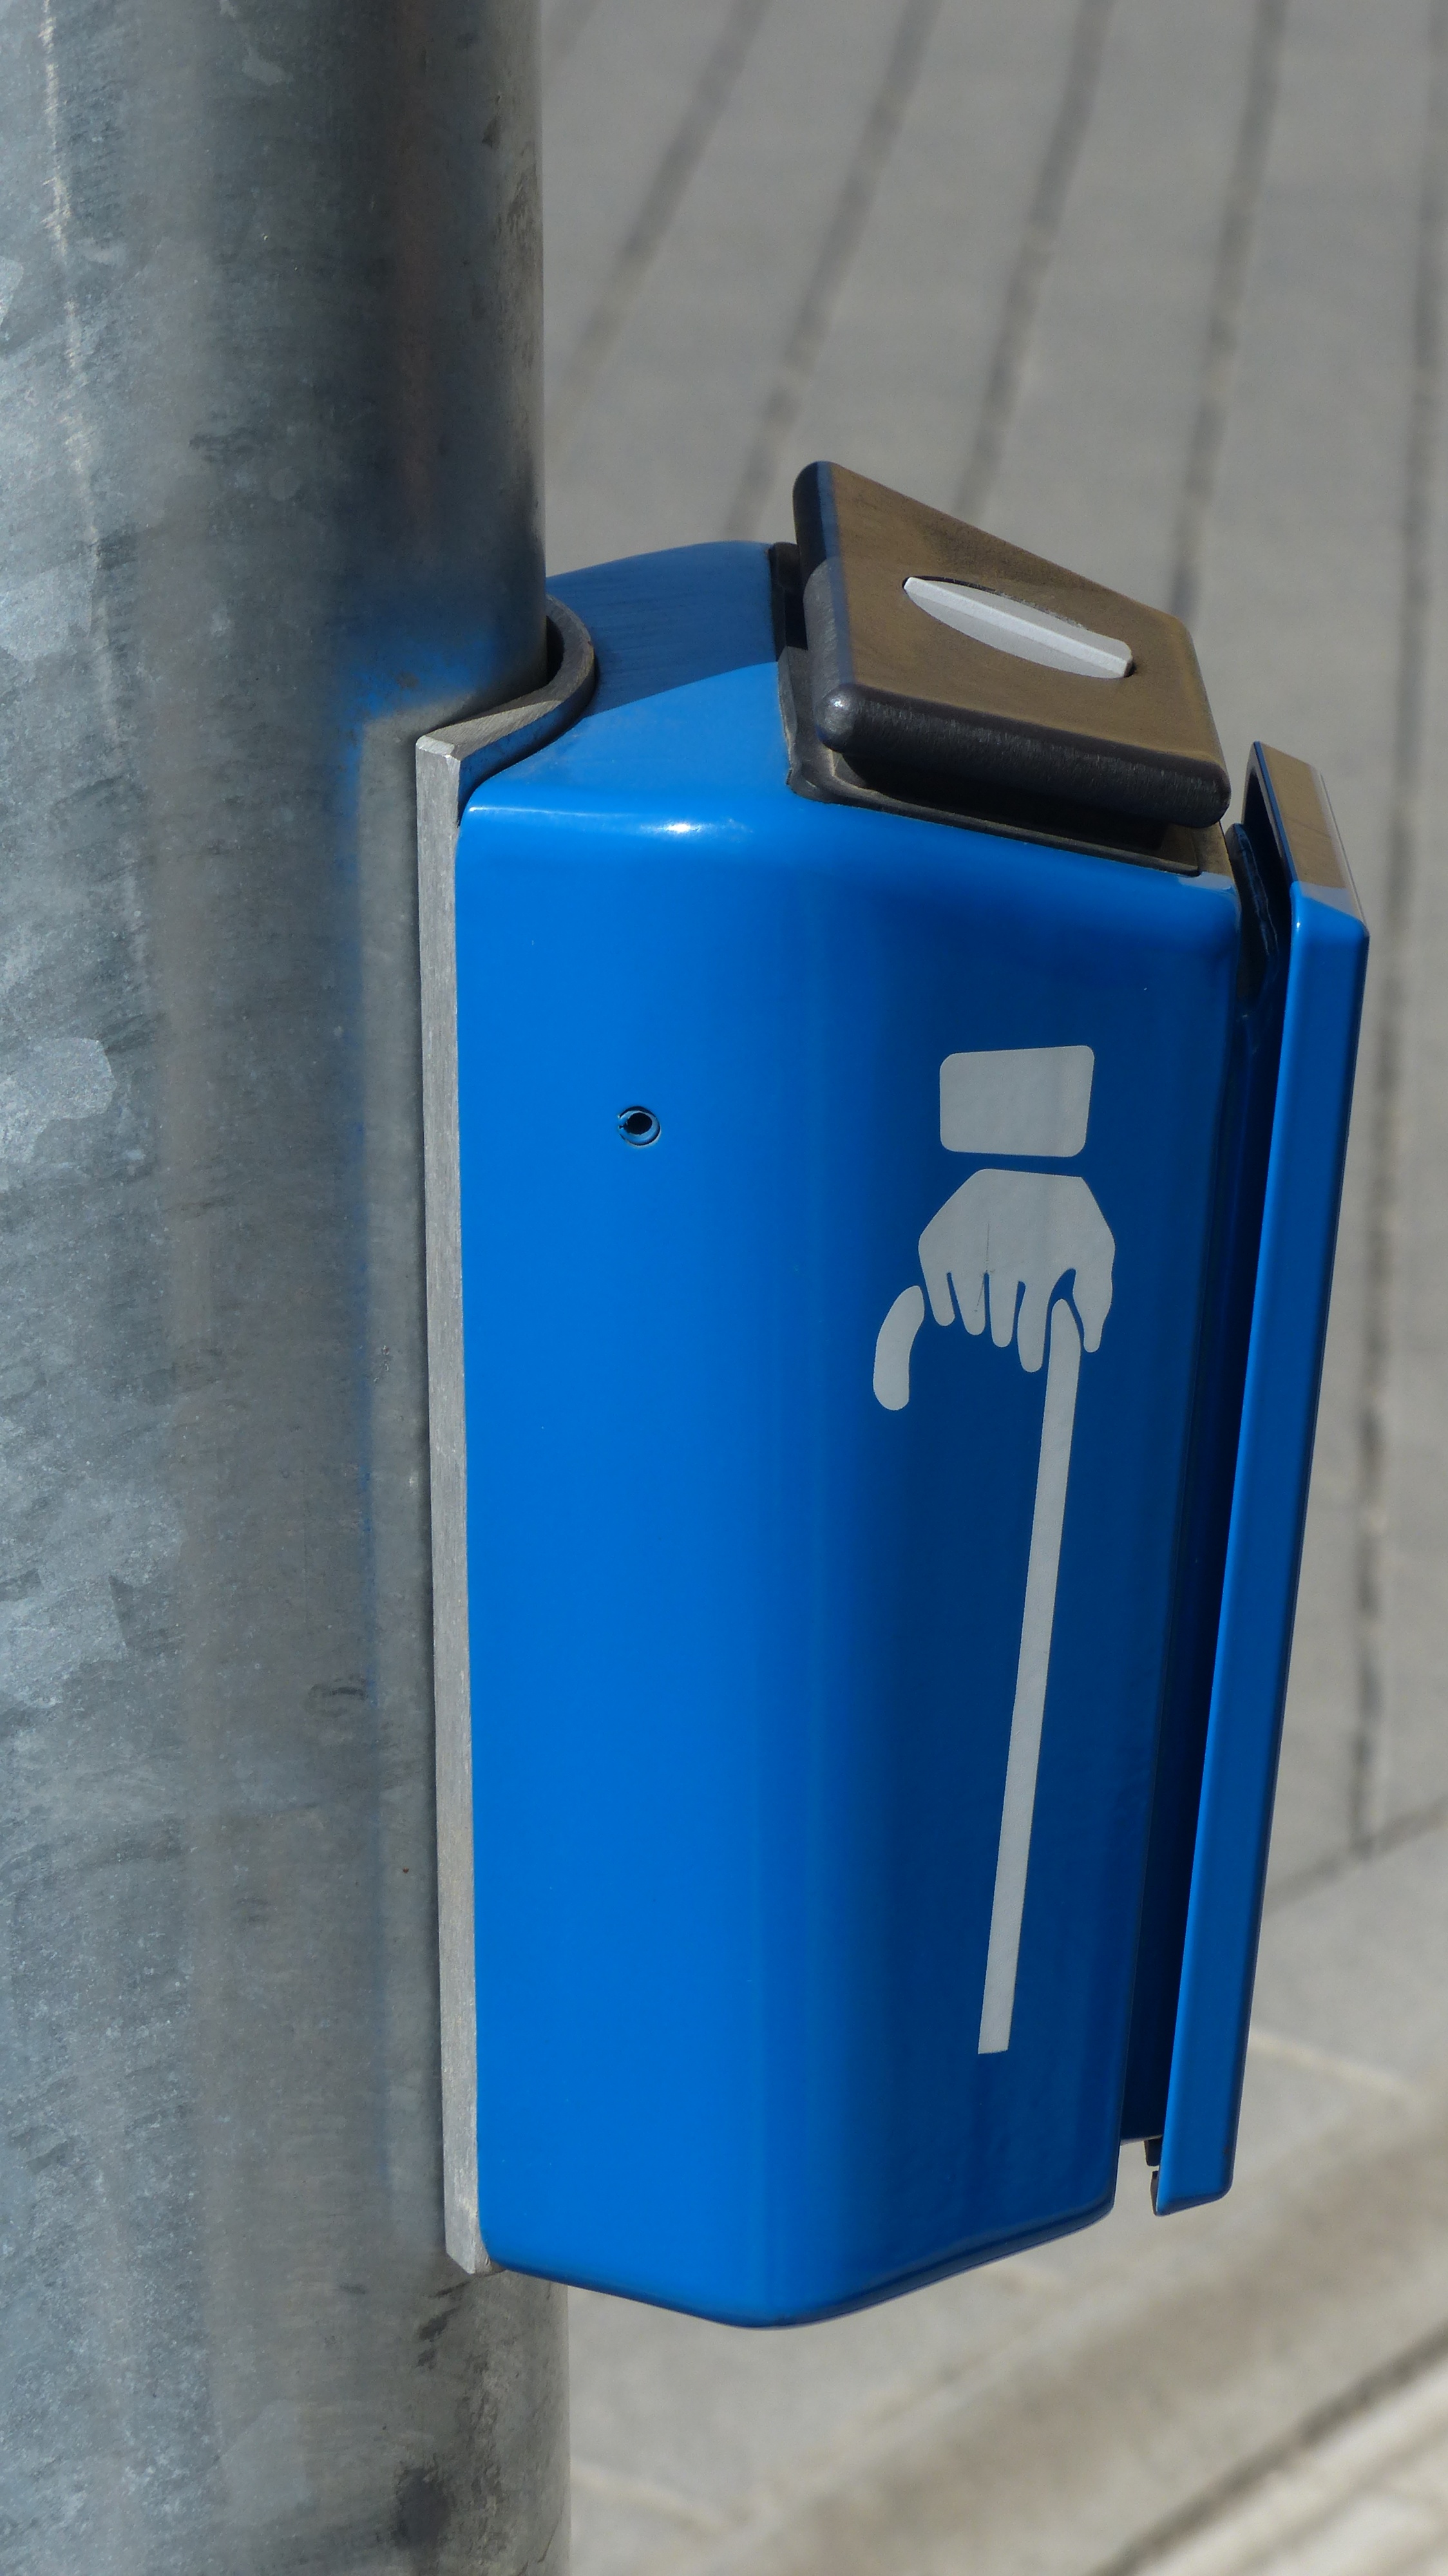
floor, old, blue, acoustic, button, footbridge, sound, disabled, old people, signal box, lame, walking stick, waste container, pedestrian crossing, accessibility, push button, vibration plate, visually impaired, ampel pusher, signal requesting device, request device, aktu cal signal, acoustic enable signal, enable signal, signal mast, in street ped crossing, blind help, visually impaired help, blind pushbutton, vibration signal, signal boxes